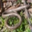
Label: worm